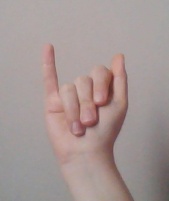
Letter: meem